Pat Richards

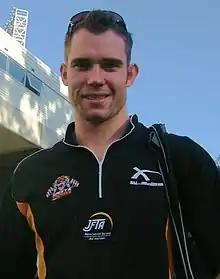

Pat Richards (born 27 February 1982) is a former professional rugby league footballer. An Ireland international er, he played in the National Rugby League for Sydney clubs the Parramatta Eels and the Wests Tigers, with whom he won the 2005 NRL Premiership, and the Wigan Warriors and the Catalans Dragons in the Super League, winning the 2010 and 2013 Super League Grand Finals with the former. While in Super League, Richards won the Man of Steel award in 2010 and is the highest overseas points-scorer in the competition's history.